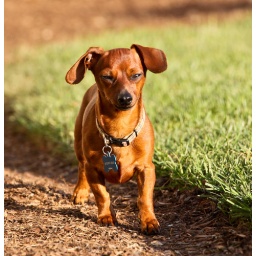
The dog running around in the backyard